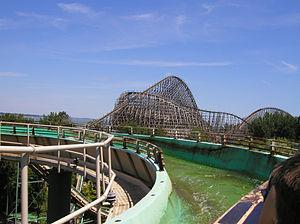
Edgley’s Adventure World ouvert au public en novembre.